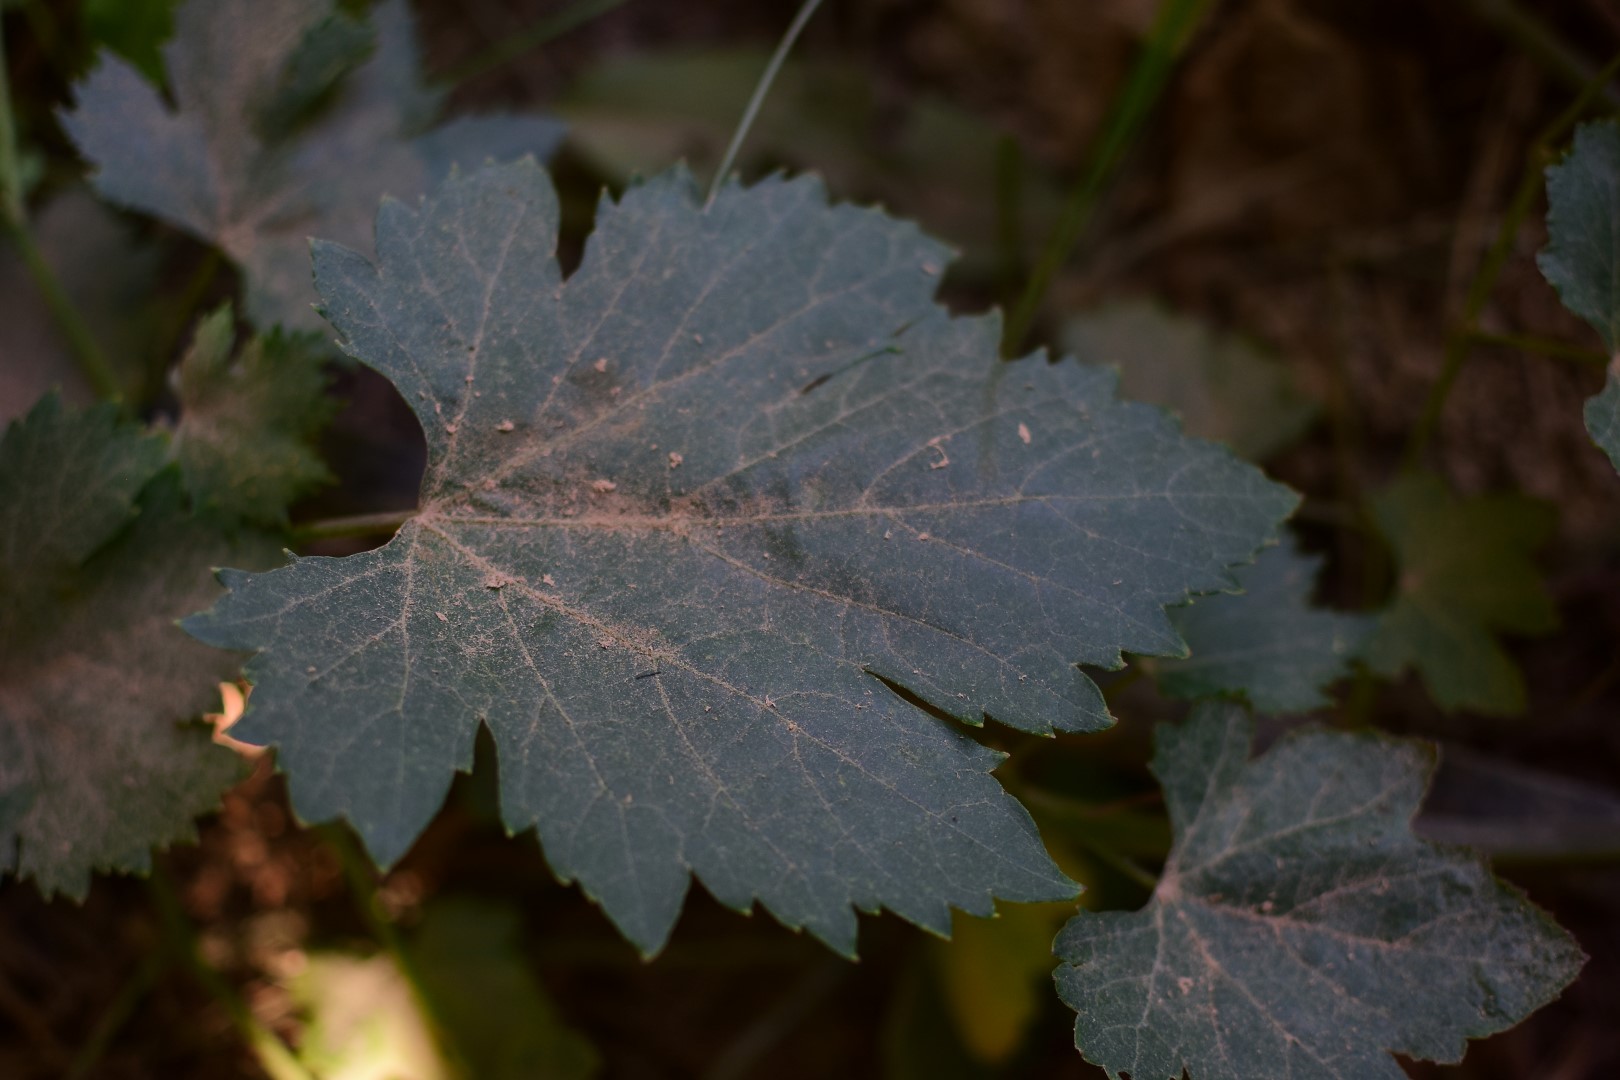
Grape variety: Halawani